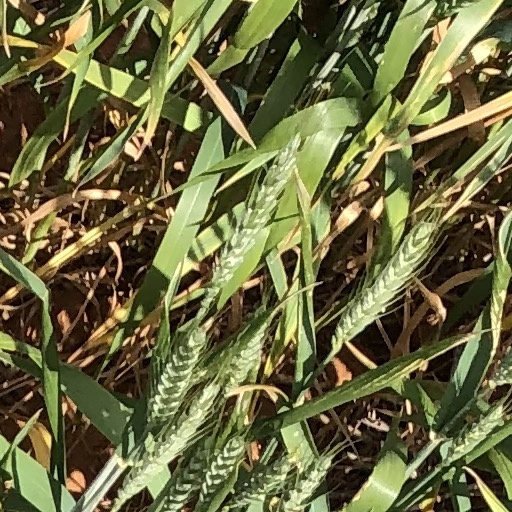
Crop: wheat